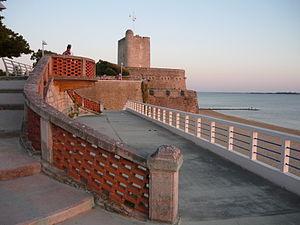
La plage Ouest avec vue sur le Fort-Vauban au coucher de soleil à Fouras (17)
Fouras est une commune du Sud-Ouest de la France située dans le département de la Charente-Maritime. Ses habitants sont appelés les Fourasins et les Fourasines.